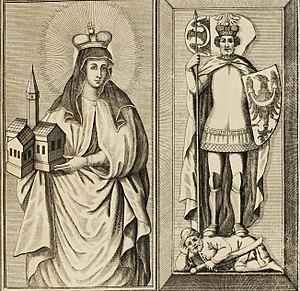
Anne de Bohême, née vers 1204 et décédée le 26 août 1265, est une princesse issue de la dynastie des Přemyslides. De 1238 jusqu'à 1241, elle fut duchesse de Pologne à Cracovie, de Silésie et de Grande-Pologne par son mariage avec Henri II le Pieux, princeps de Pologne. Elle est rappelée par la communauté des religieuses franciscaines du couvent Sainte-Claire de Prague à Wroclaw comme leur fondatrice et bienfaitrice.